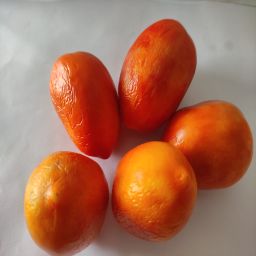
Crop: Tomato
Quality: Ripe